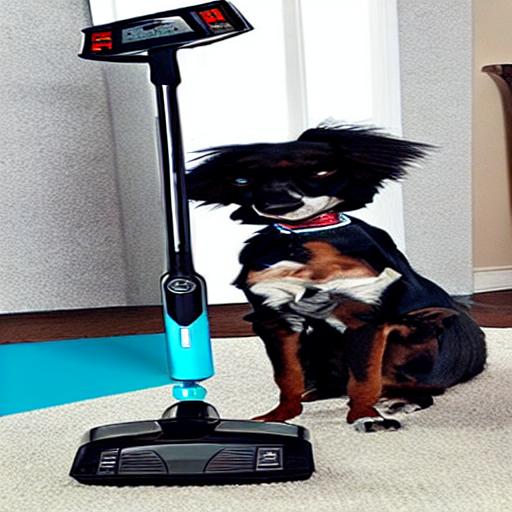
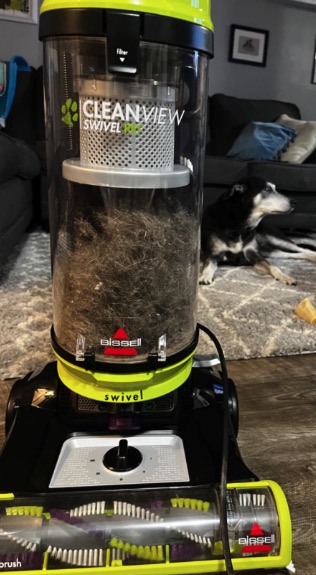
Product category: items_vacuum
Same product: no